Bollstedt

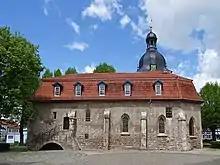
St Boniface's Church in Bollstedt

St Boniface's Church is located in the centre of the village, surrounded by the churchyard, which was once a cemetery. The medieval predecessor church, originally dedicated to St Nicholas, was destroyed and demolished during the Thirty Years' War. In the second half of the 17th century, a new building was erected in the Gothic style as an aisleless church with a mansard roof. The last renovation of the church took place in 2001 with the support of the German Foundation for Monument Protection.